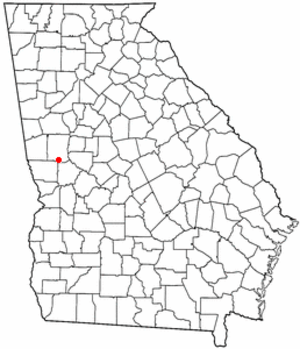
Little White House
Warm Springs' beliggenhed
Little White House var Franklin Delano Roosevelts refugium ved Warm Springs i Georgia i USA. Oprindelig tog Roosevelt til Warm Springs for at behandle sin poliosygdom. Han blev så glad for området, at mens han var guvernør i New York, fik opført huset i Warm Springs tæt ved Pine Mountain. Huset stod færdigt i 1932.